Schistosoma haematobium

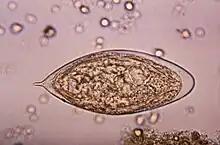
Egg of "S. haematobium". Note the pointed spine on the left tip.

Normal infection of adults does not produce symptoms. When eggs are released, they sometimes become permanently stuck in the bladder and cause pathological symptoms. The eggs are initially deposited in the muscularis propria which leads to ulceration of the overlaying tissue. Infections are characterized by pronounced acute inflammation, squamous metaplasia, blood and reactive epithelial changes. Granulomas and multinucleated giant cells may be seen. The eggs induce a granulomatous host immune response which is indicated by lymphocytes (which mainly produce T-helper-2 cytokines such as interleukins 4, 5, and 13), eosinophils, and activated macrophages. This granuloma formation induces chronic inflammation.